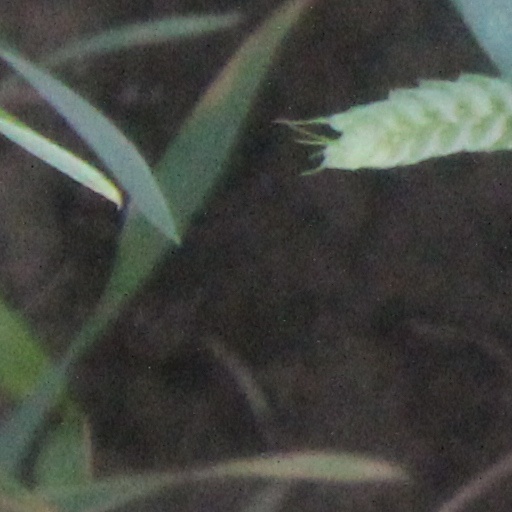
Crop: wheat